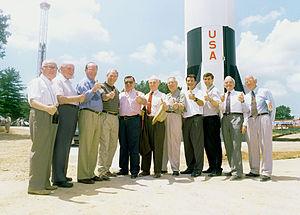
Walter Haeussermann est un ingénieur aérospatial germano-américain et membre du "groupe de fusées von Braun ", situé à Peenemünde puis au Marshall Space Flight Center, où il est le directeur du laboratoire de guidage et de contrôle. Il reçoit la Décoration pour le service civil exceptionnel du Département de l'Armée des États-Unis en 1959 pour ses contributions au programme américain de fusées.